Philosophy of Thomas Carlyle

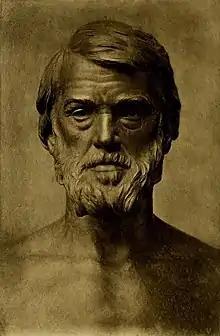
Bust of Carlyle in the Hall of Heroes at the Wallace Monument, 1891

Thomas Carlyle's religious, historical and political thought has long been the subject of debate. In the 19th century, he was "an enigma" according to Ian Campbell in the "Dictionary of Literary Biography", being "variously regarded as sage and impious, a moral leader, a moral desperado, a radical, a conservative, a Christian." Carlyle continues to perplex scholars in the 21st century, as Kenneth J. Fielding quipped in 2005: "A problem in writing about Carlyle and his beliefs is that people think that they know what they are."